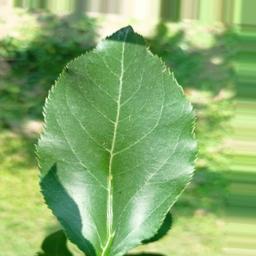
Label: Healthy